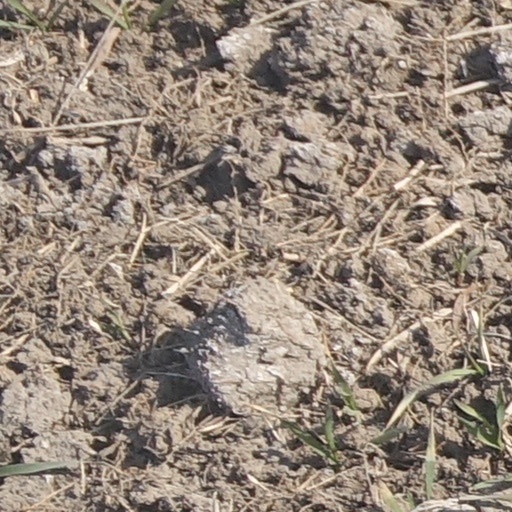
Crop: wheat